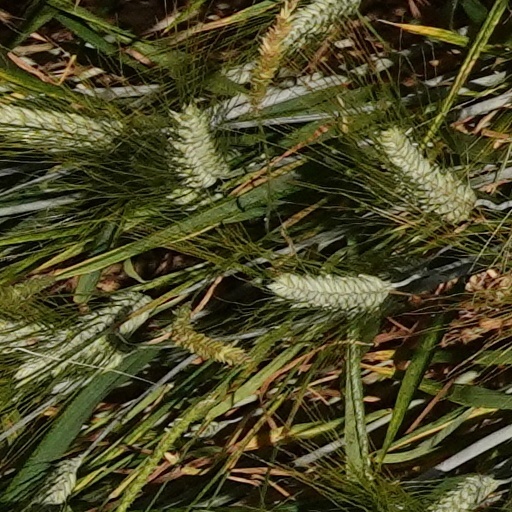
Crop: wheat